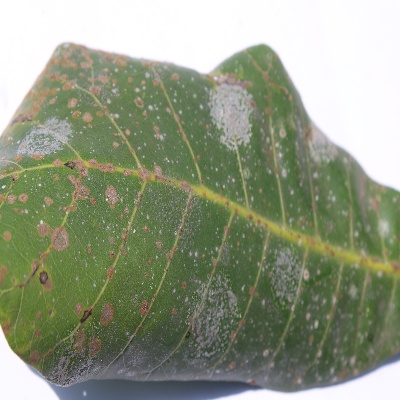
Crop: Cashew
Condition: red rust